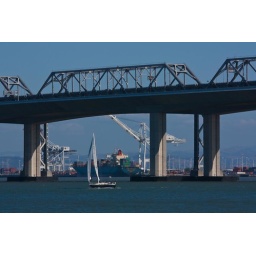
lots of different kinds of &amp;quot;transportation&amp;quot; here - sail boat under Bay Bridge with container ship in dock beyond